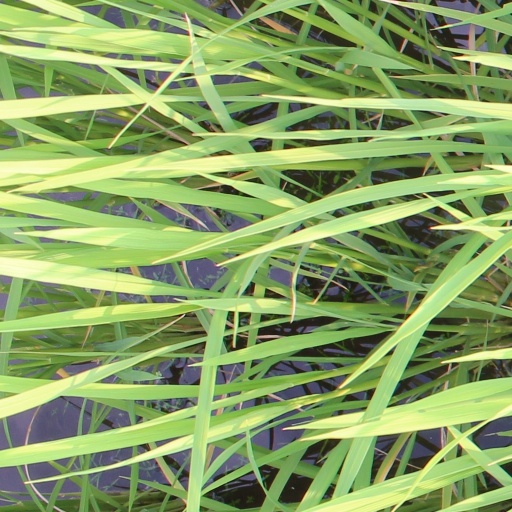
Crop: rice